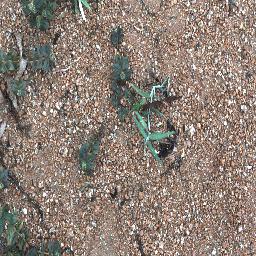
Label: negative